Bacup

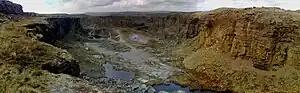
On the moor to the south is Lee Quarry, a council funded mountain bike trail.

At (53.704°, −2.199°), north-northeast of Manchester, southeast of Blackburn and southwest of Bradford. Bacup stands on the western slopes of the South Pennines, amongst the upper-Irwell Valley. The River Irwell, a long tributary of the River Mersey, runs southwesterly through Bacup towards Rawtenstall from its source by the town's upland outskirts at Weir. The Irwell is mostly culverted in central Bacup but it is open in the suburbs. In 2003 there was a proposal to use plate glass for a section of the culvert in the centre of the town however the culvert was eventually replaced with concrete. Bacup is roughly above sea level; the Deerplay area of Weir is above sea level; Bacup town centre is above sea level.